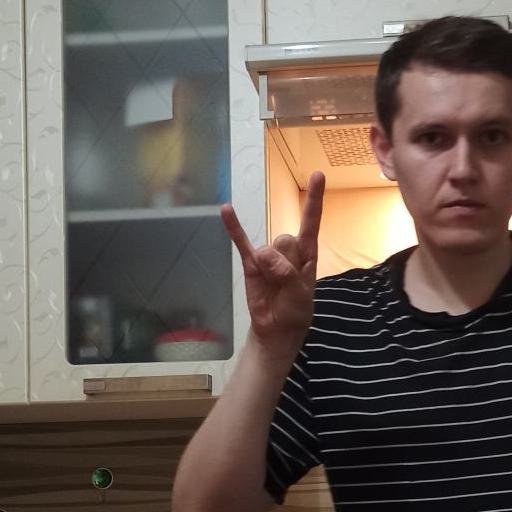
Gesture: rock